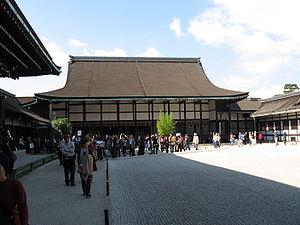
Le Kyōto-gosho est le palais impérial de Kyoto, au Japon, qui servit de résidence officielle à l'empereur jusqu'en 1868, au début de l'ère Meiji. Cette année-là, Tokyo devint la nouvelle capitale japonaise et la cour impériale migra alors vers le château d'Edo qui fut rebaptisé Kōkyo, afin d'en faire la nouvelle résidence de l'empereur. Depuis le Kyōto-gosho n'est plus qu'une résidence secondaire de la famille impériale. Cependant, les cérémonies de couronnement des empereurs Taishō et Shōwa eurent lieu au palais.